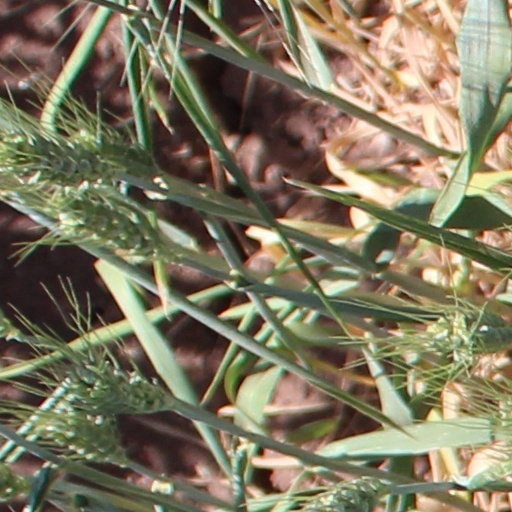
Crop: wheat